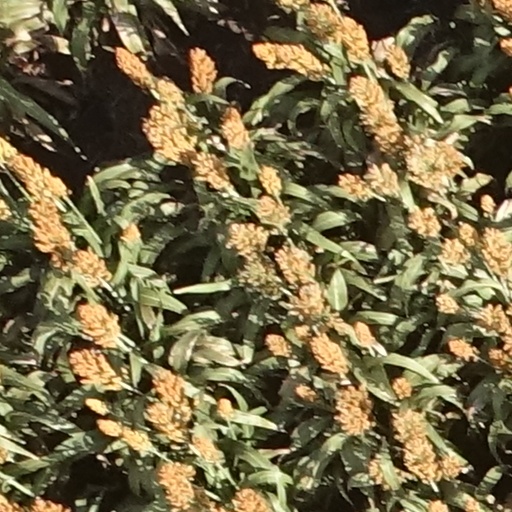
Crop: sorghum